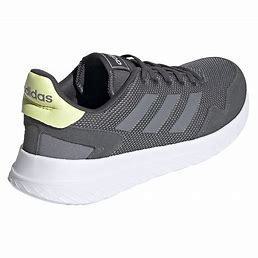
Brand: Adidas
Model: Archivo